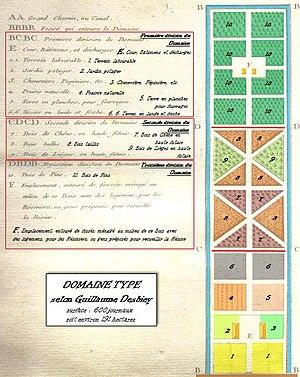
Plan d’un domaine-type dont les 2/3 de la surface sont occupés par des forêts, dont une moitié en pins maritimes
Les frères Desbiey, Guillaume et Louis-Mathieu sont bien moins connus que Brémontier et Chambrelent, bien qu'ils aient été au XVIIIᵉ siècle grâce à leurs sens de l'observation et de l'expérimentation, les précurseurs de la fixation des dunes et du boisement des landes.